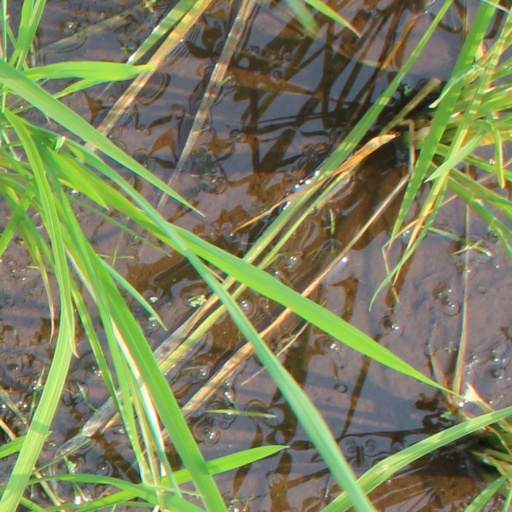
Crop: rice